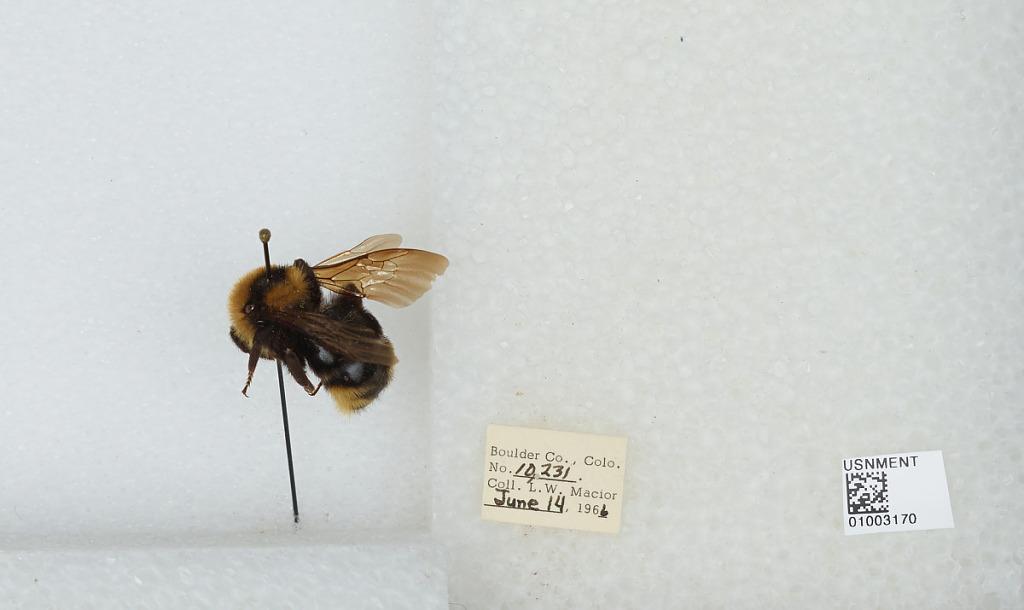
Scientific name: Bombus (Psithyrus) insularis (Smith)
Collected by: L. Macior
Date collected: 1966-6-14
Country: United States
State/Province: Colorado
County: Boulder
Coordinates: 40.09, -105.36